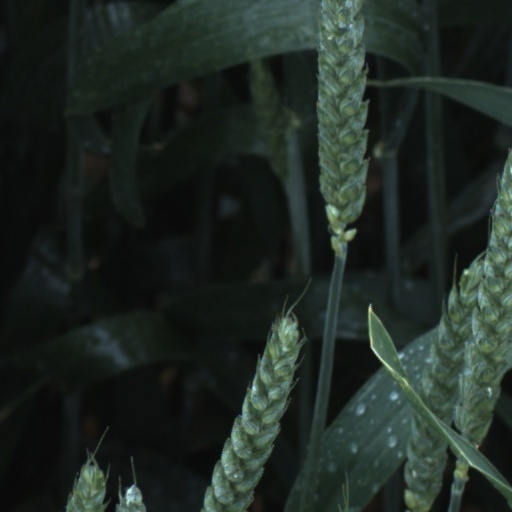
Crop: wheat